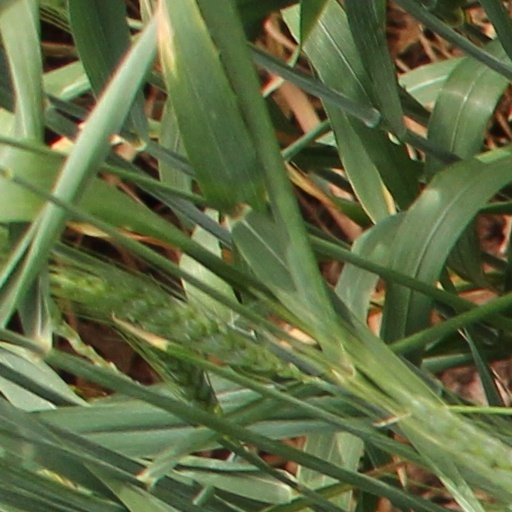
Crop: wheat